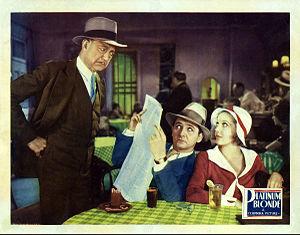
La Blonde platine est un film américain réalisé par Frank Capra, sorti en 1931.